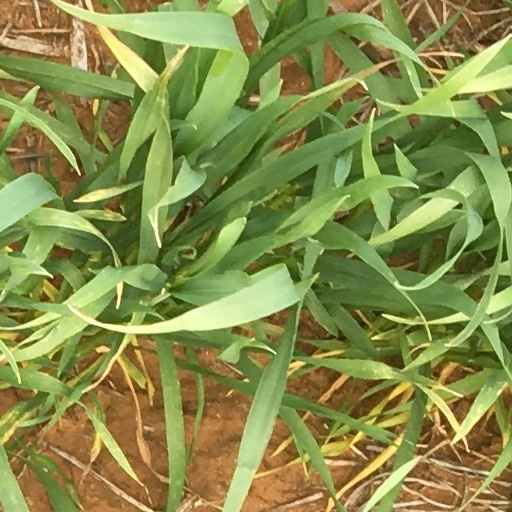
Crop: wheat